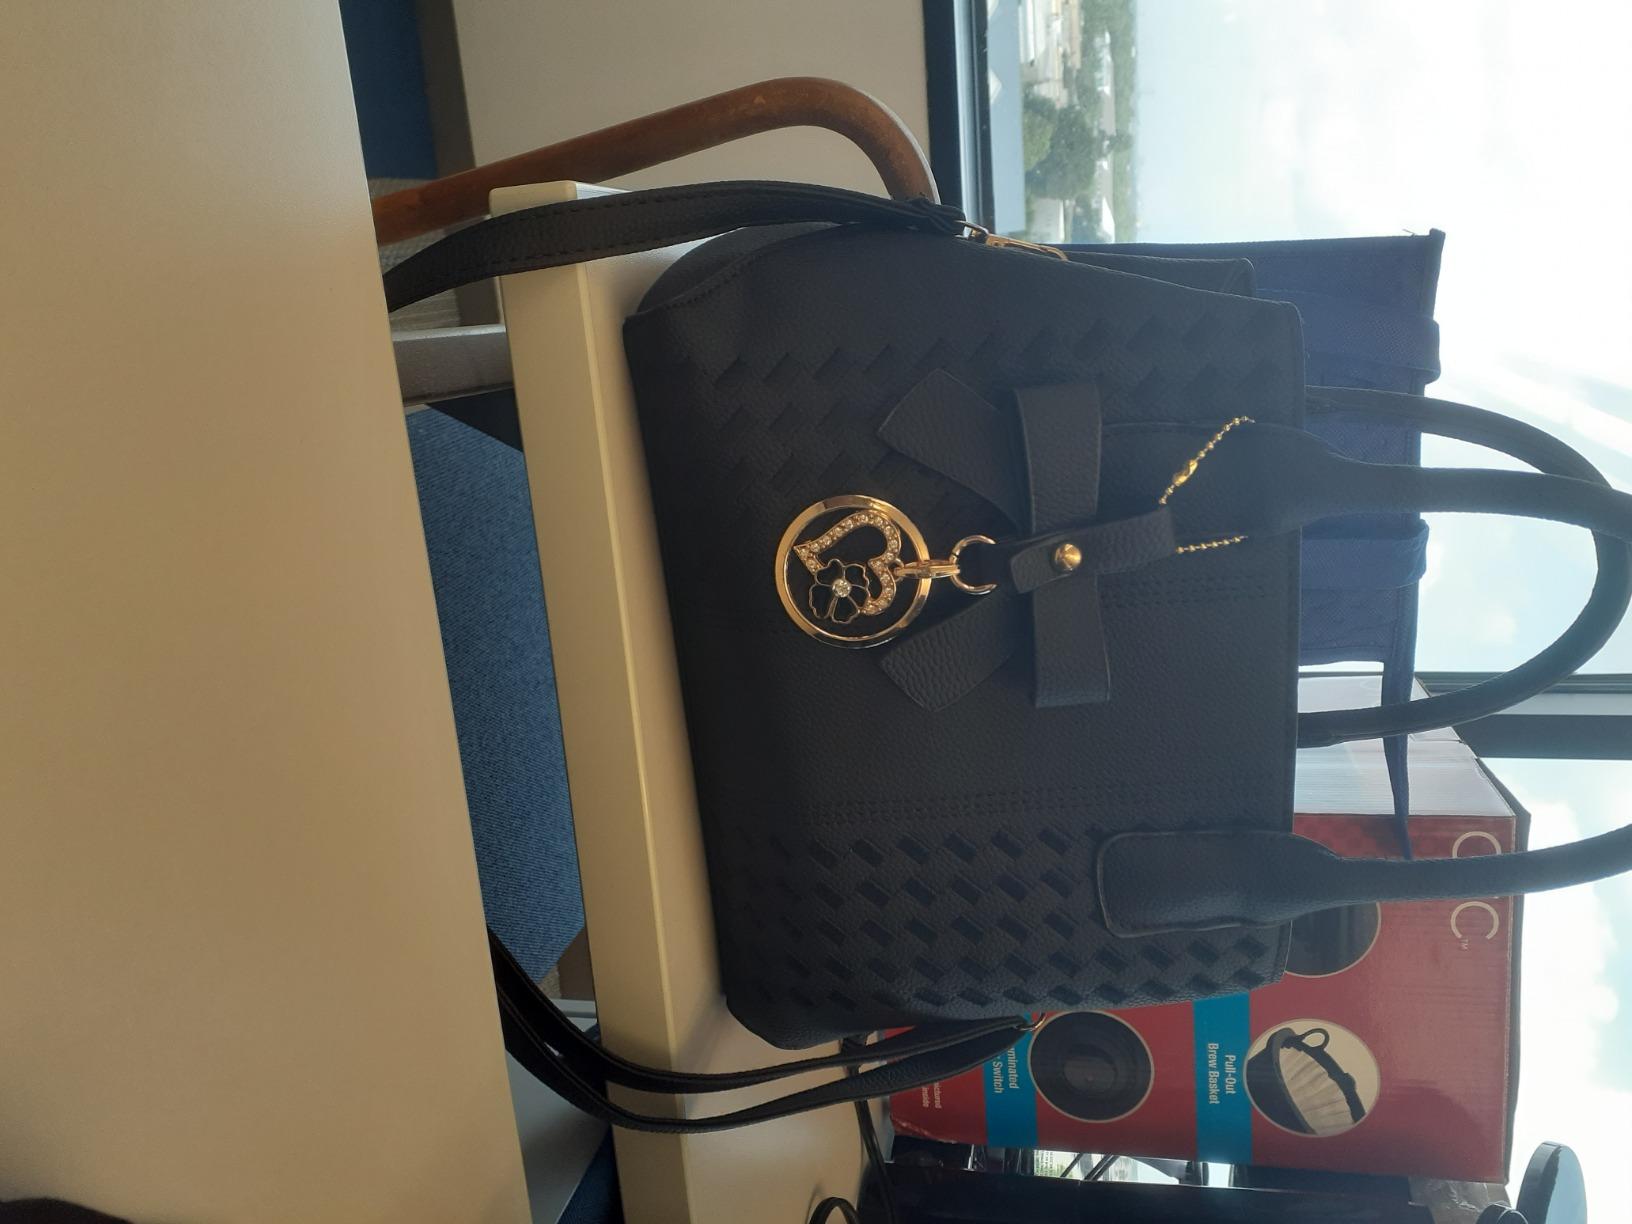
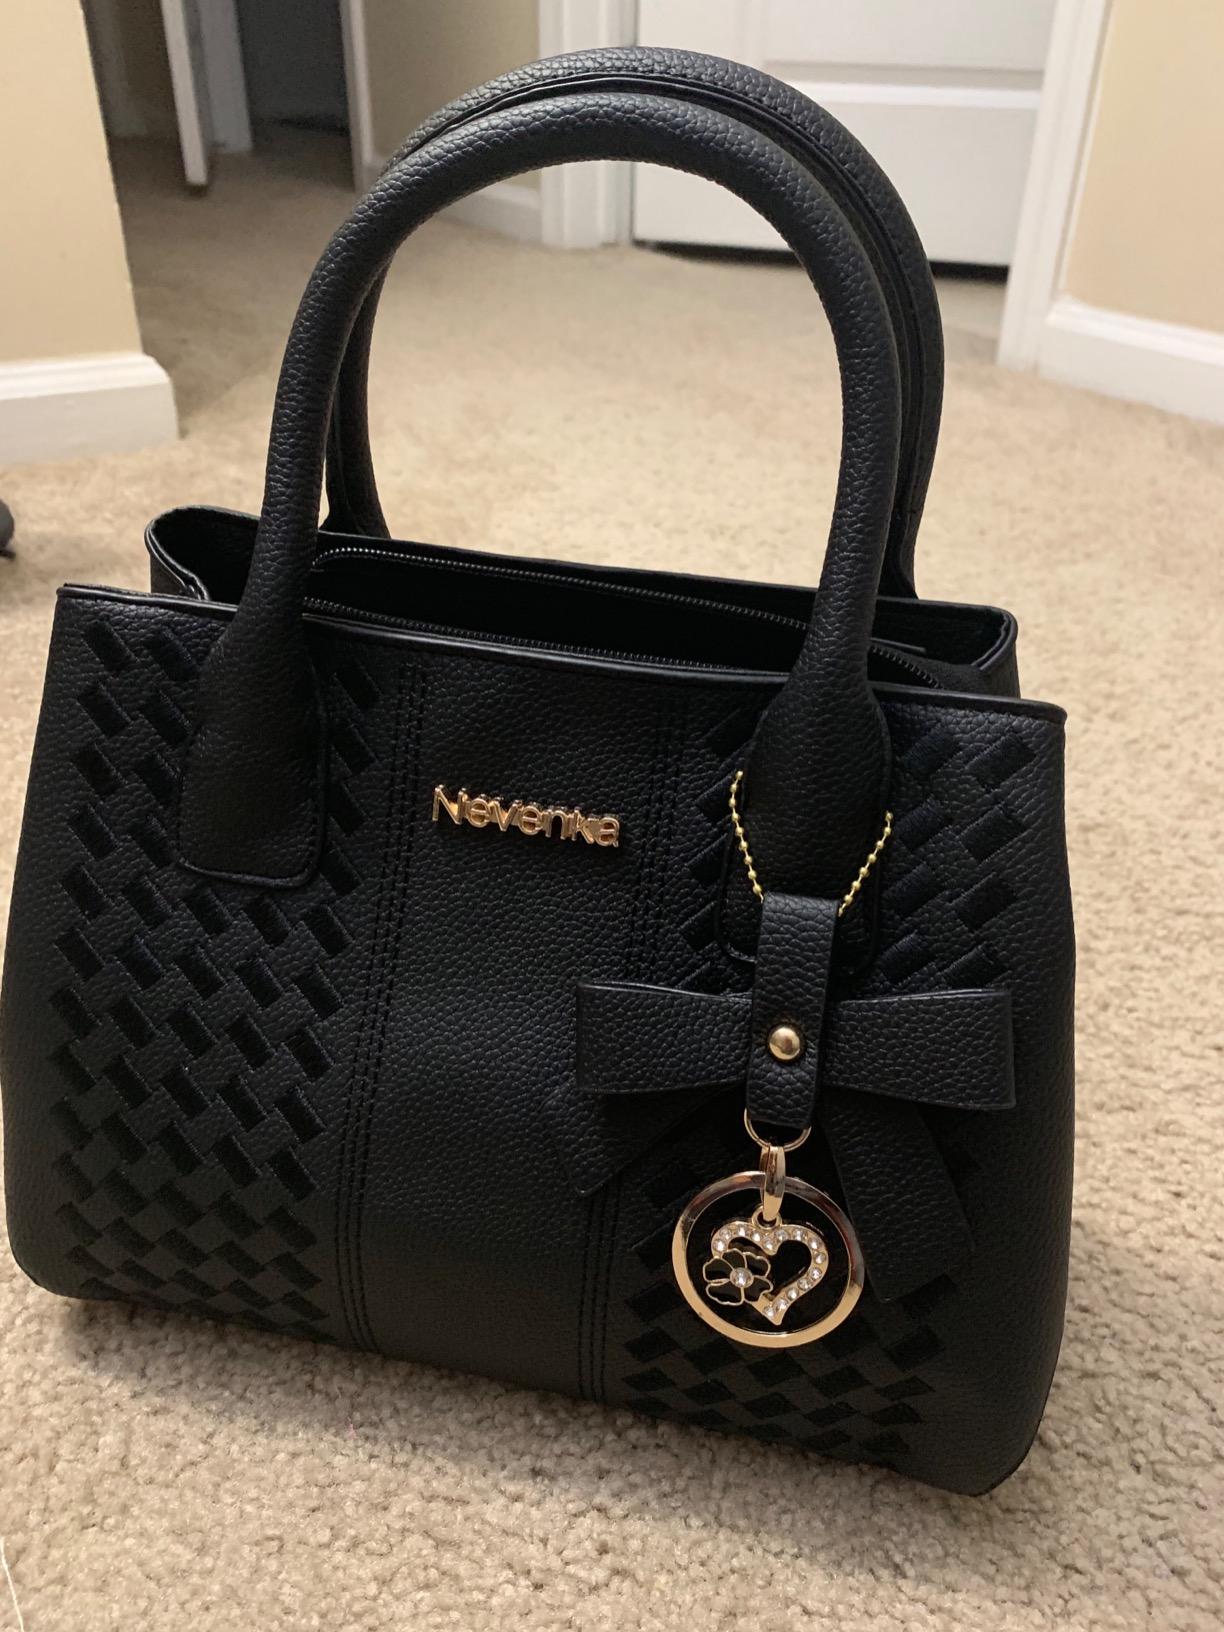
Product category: accessories_handbag
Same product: yes